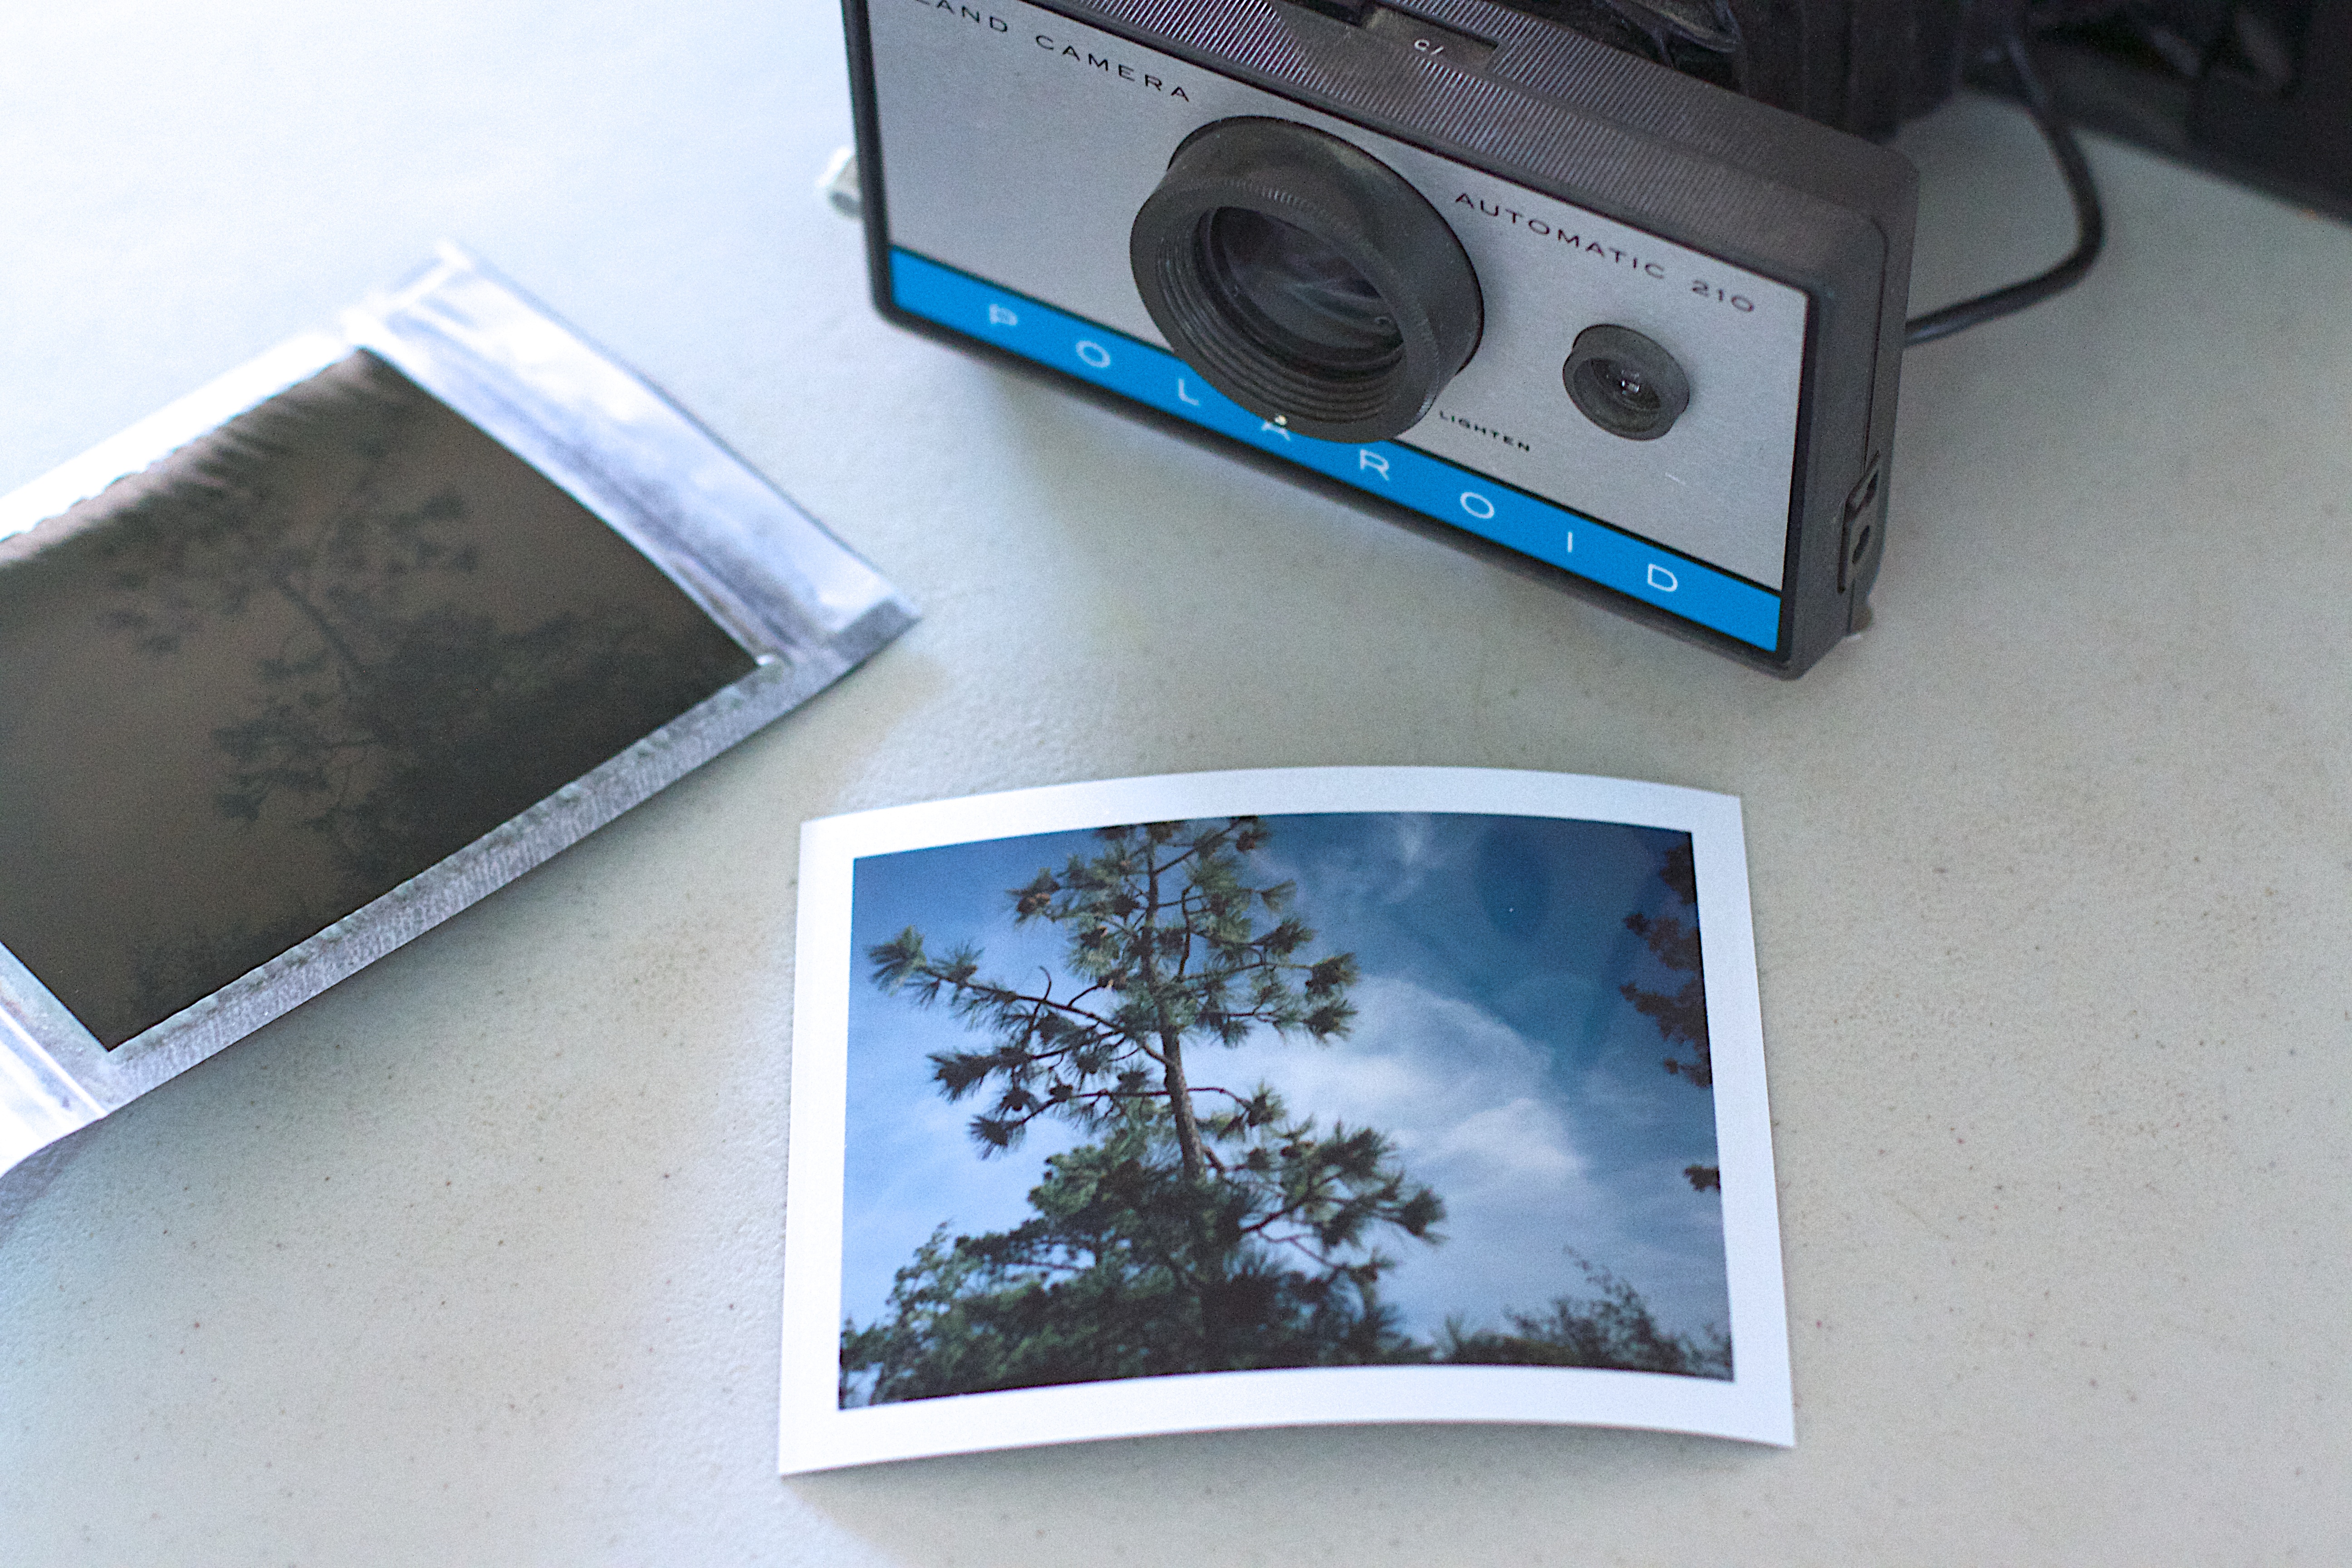
camera, blue, polaroid, product, eye, cameras optics